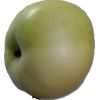
Label: Apple 6